Cotentin Peninsula

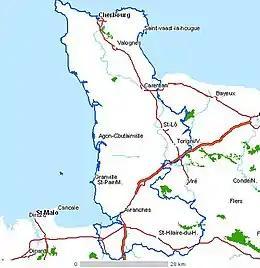
Map of the Contentin

The Cotentin Peninsula, also known as the Cherbourg Peninsula, is a peninsula in Normandy that forms part of the northwest coast of France. It extends north-westward into the English Channel, towards Great Britain. To its west lie the Gulf of Saint-Malo and the Channel Islands, and to the southwest lies the peninsula of Brittany.